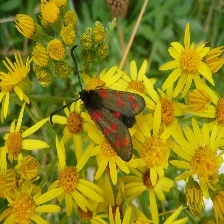
Species: SIXSPOT BURNET MOTH